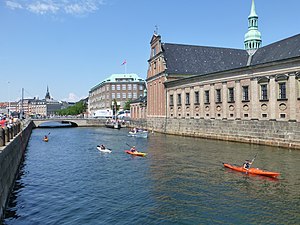
Børsgraven
Den del af Slotsholmskanalen der kaldes Børsgraven ved Holmens Kirke. Børsen befinder sig til venstre for fotografen.
Børsgraven var indtil 1866 en kanal på Slotsholmen i København. Den lettede transport af varer til og fra Børsen. Den blev herefter fyldt op, og på dens plads ligger nu Slotsholmsgade.